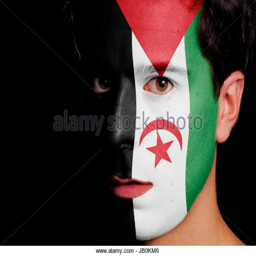
flag painted on a face of person